James George Philp

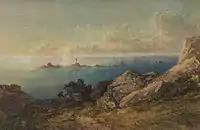
Kelp Gatherers

James George Philp (1816– 11 April 1885), of Falmouth, Cornwall, was a landscape and coastal painter.